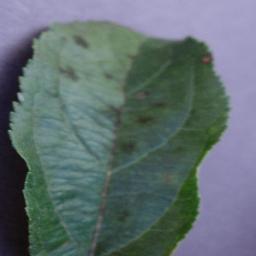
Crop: apple
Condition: scab